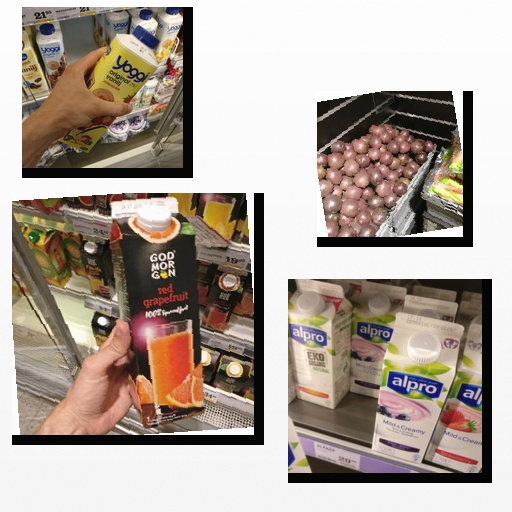
Food items: passion_fruit, strawberry_yoghurt, soyghurt, grapefruit_juice